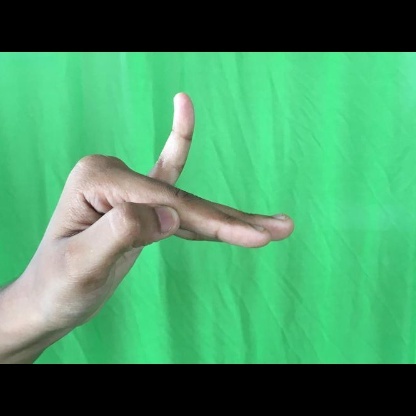
Mudra: Hamsapaksha